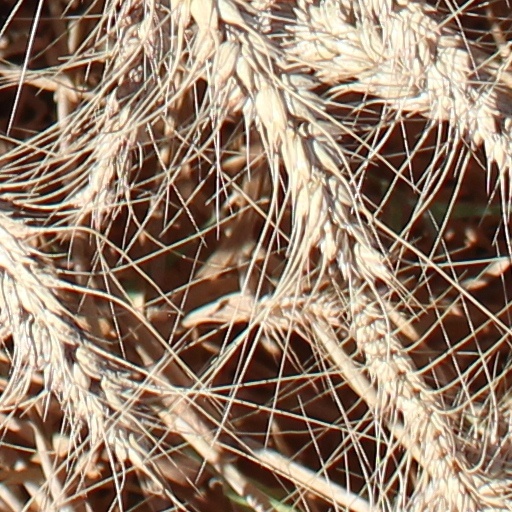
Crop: wheat